Paul Thek

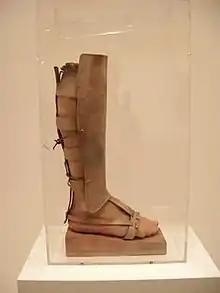
"Warrior's Leg", (1966–1967). Wax, metal, leather, and paint; in the Hirshhorn Museum and Sculpture Garden

"Technological Reliquaries", or "Meat Pieces" (1964–1967) is among Thek's most notable body of works, wax sculptures made in the likeness of raw meat and human limbs encased in Plexiglas vitrines. In a 1966 interview, he speaks of the work: “I hope the work has the innocence of those Baroque Crypts in Sicily; their initial effect is so stunning you fall back for a moment and then it's exhilarating…It delighted me that bodies could be used to decorate a room, like flowers. We accept our thing-ness intellectually but the emotional acceptance of it can be a joy.”